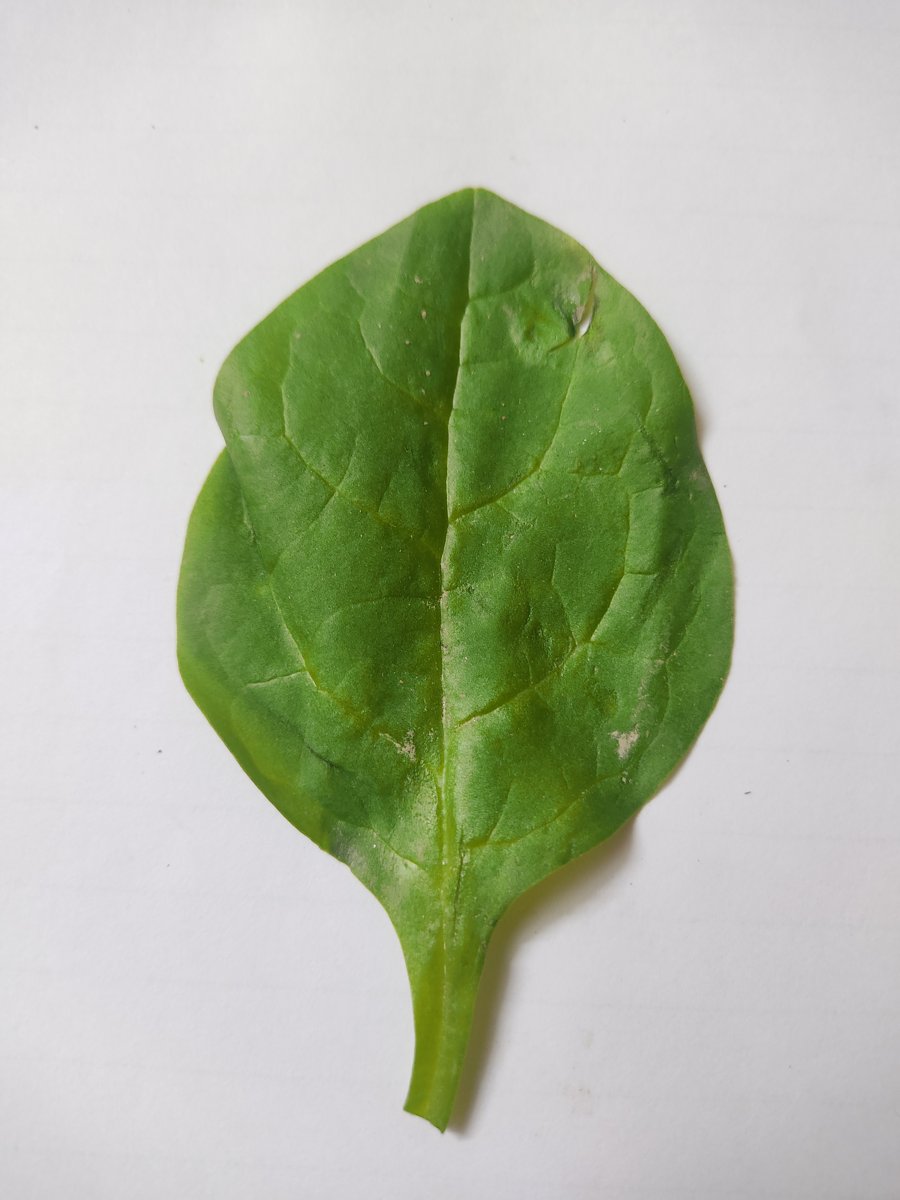
Label: Healthy-Leaf